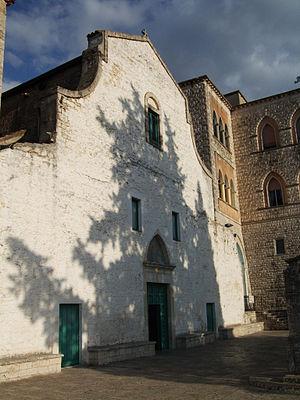
Cassano delle Murge est une commune italienne de la ville métropolitaine de Bari dans la région des Pouilles.